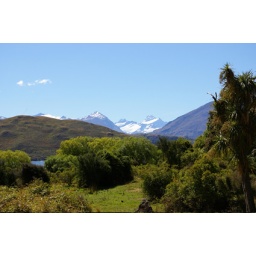
mountain tops over the lake